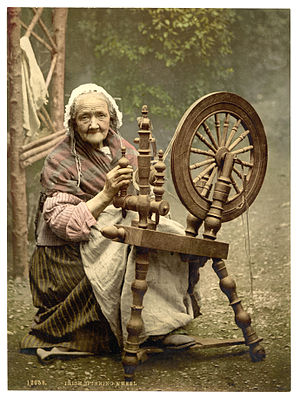
Spinding
Kvinde med irsk spinderok.
Spinding er en ældgammel sno metode til fremstilling af tråd. Fibre af animalsk eller vegetabilsk materiale, forarbejdes i uldkam eller karter og spindes siden ved hjælp af en spindekrog, håndten eller spinderok.